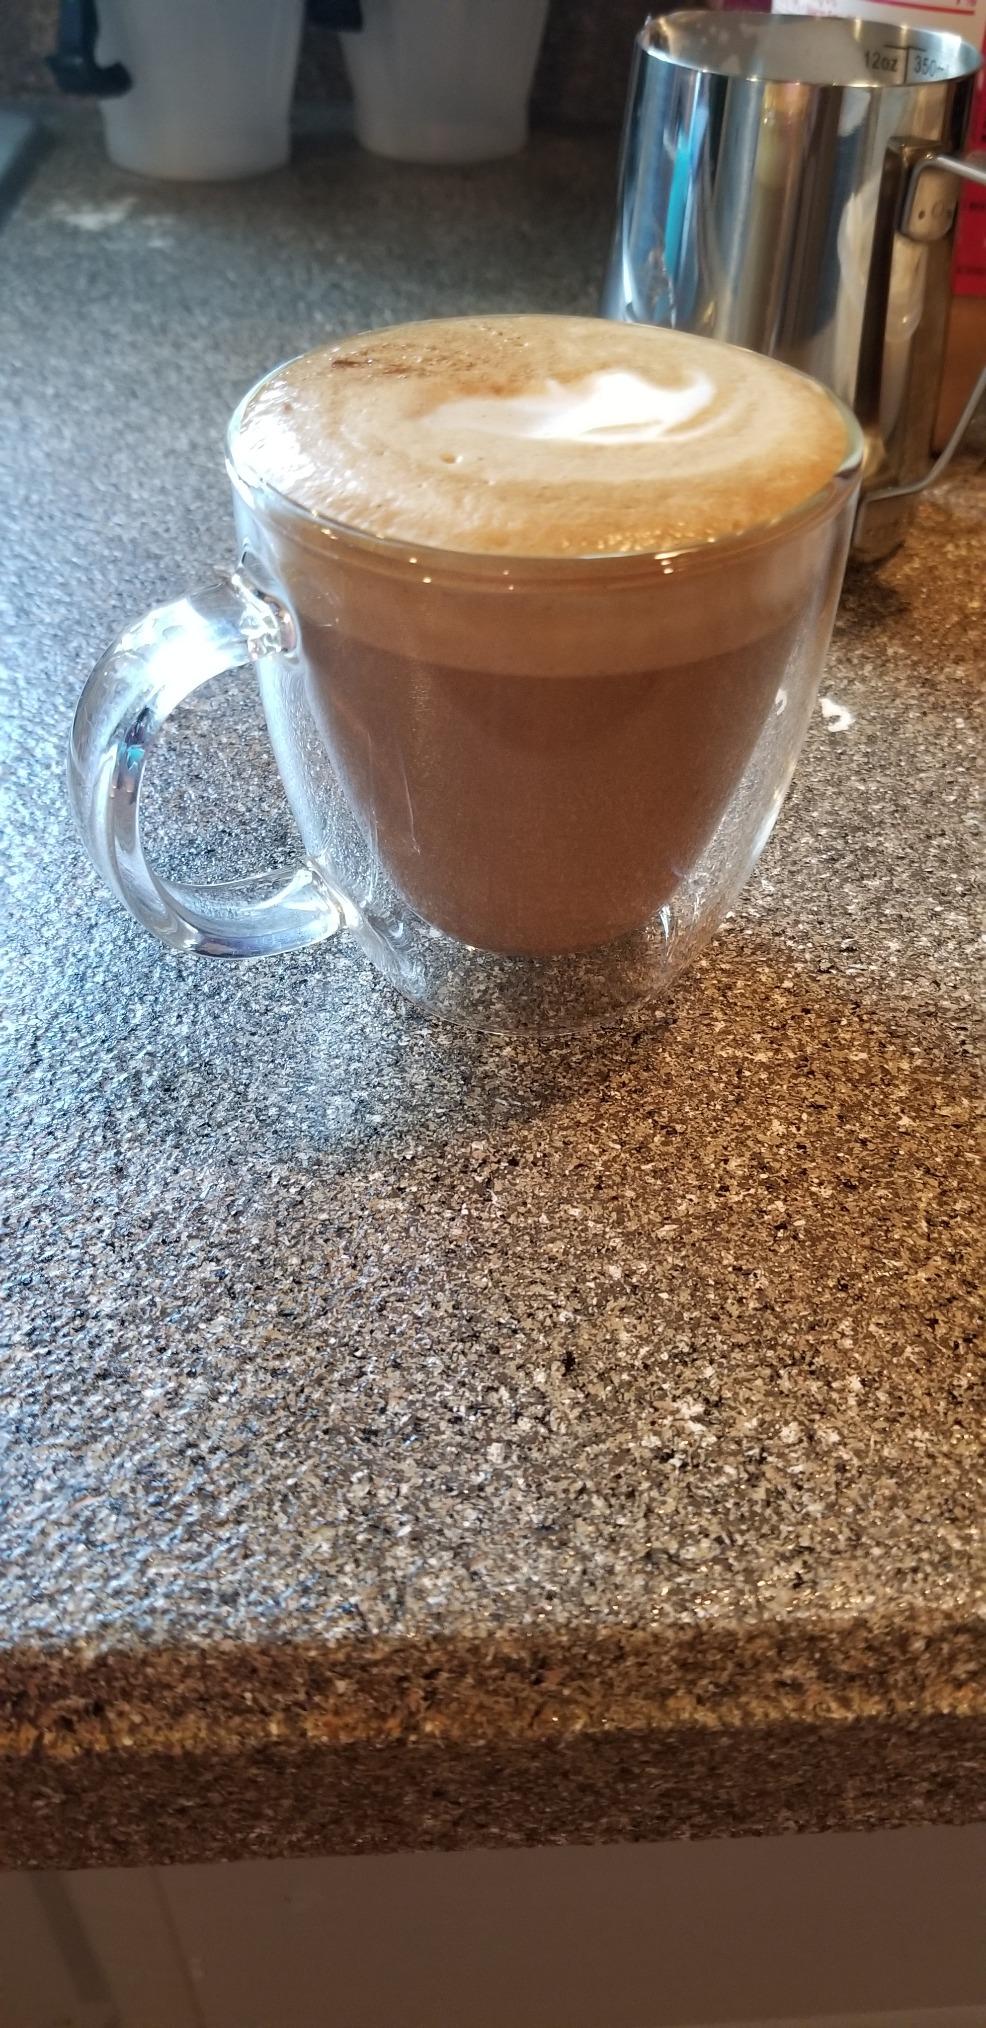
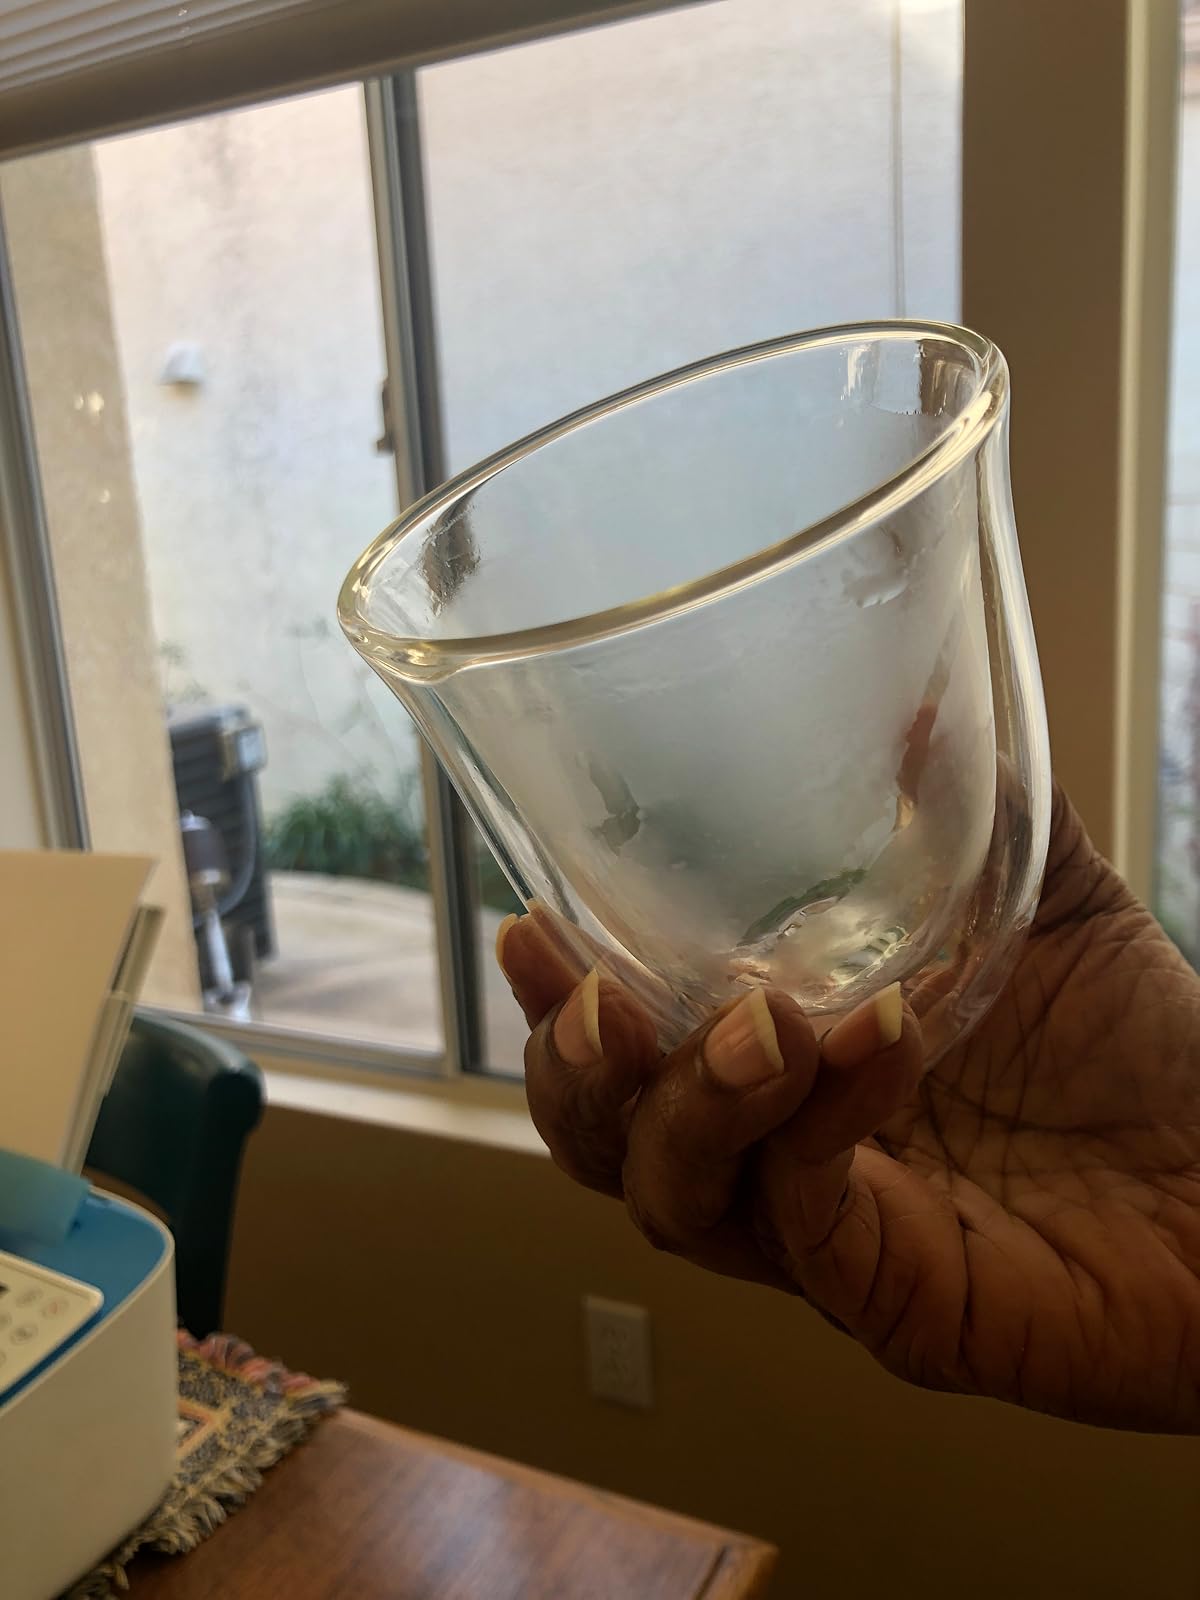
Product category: items_mug
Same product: no